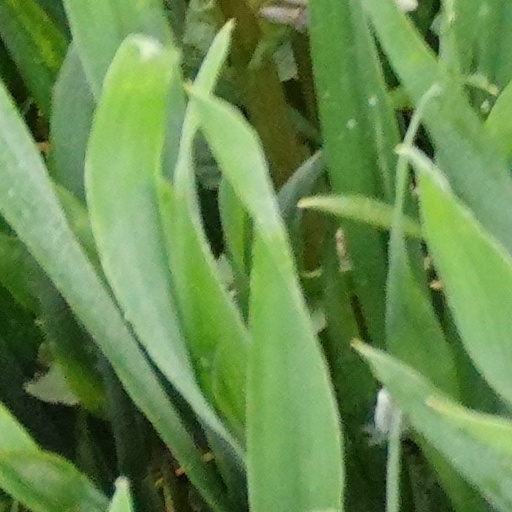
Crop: wheat